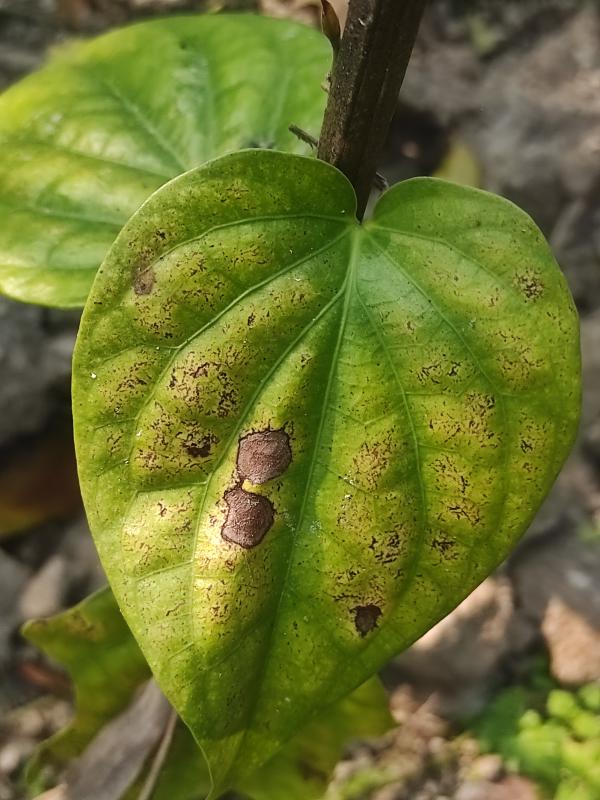
Label: Fungal_Brown_Spot_Disease